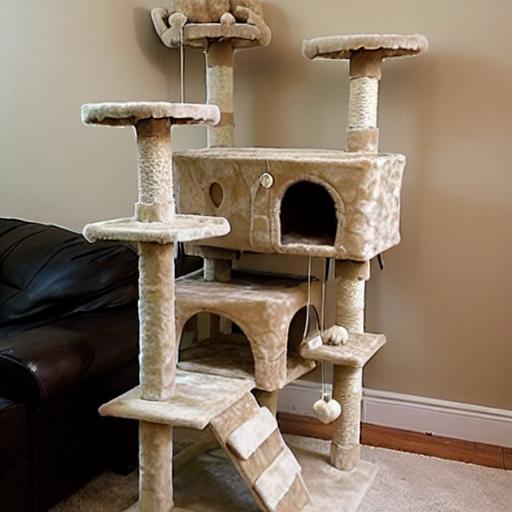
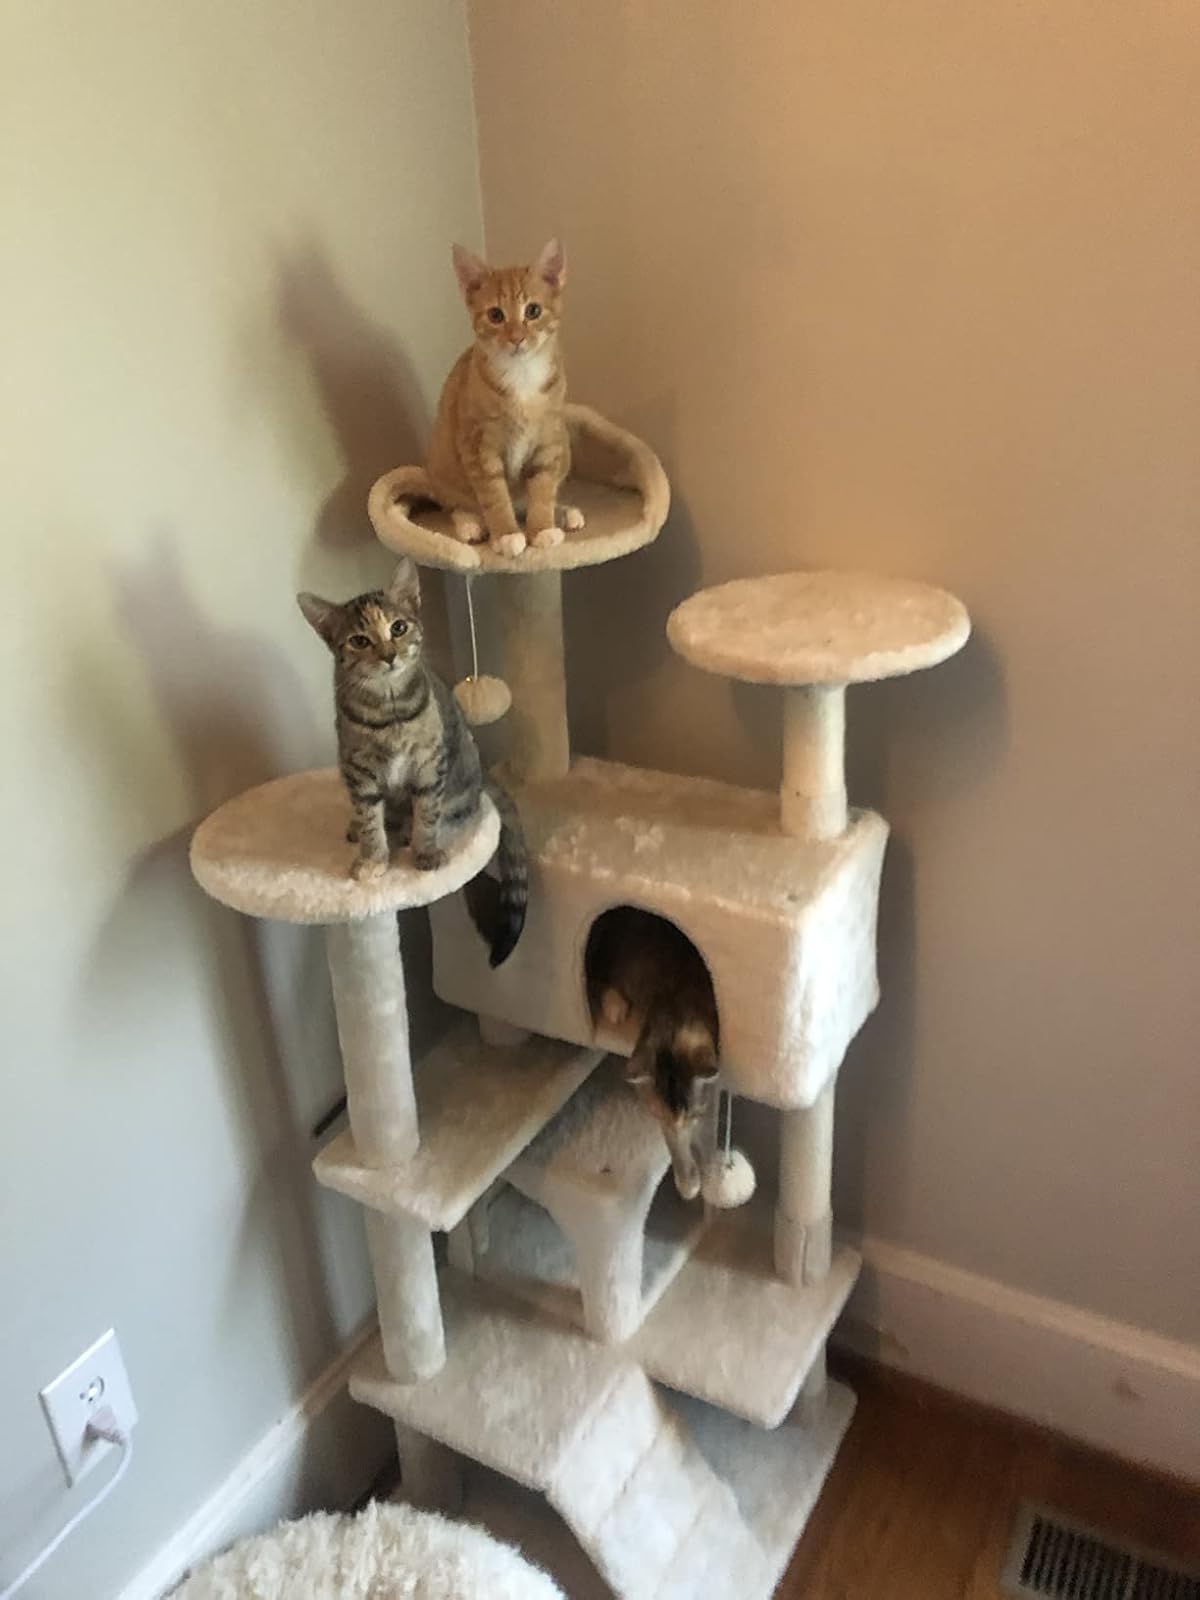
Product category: items_cat tree
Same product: no